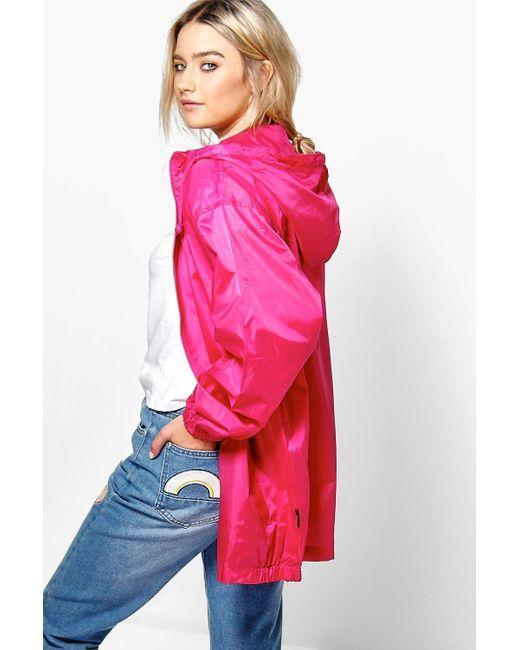
damen-Kapuzen-Windbreaker in Fuschia-Pink